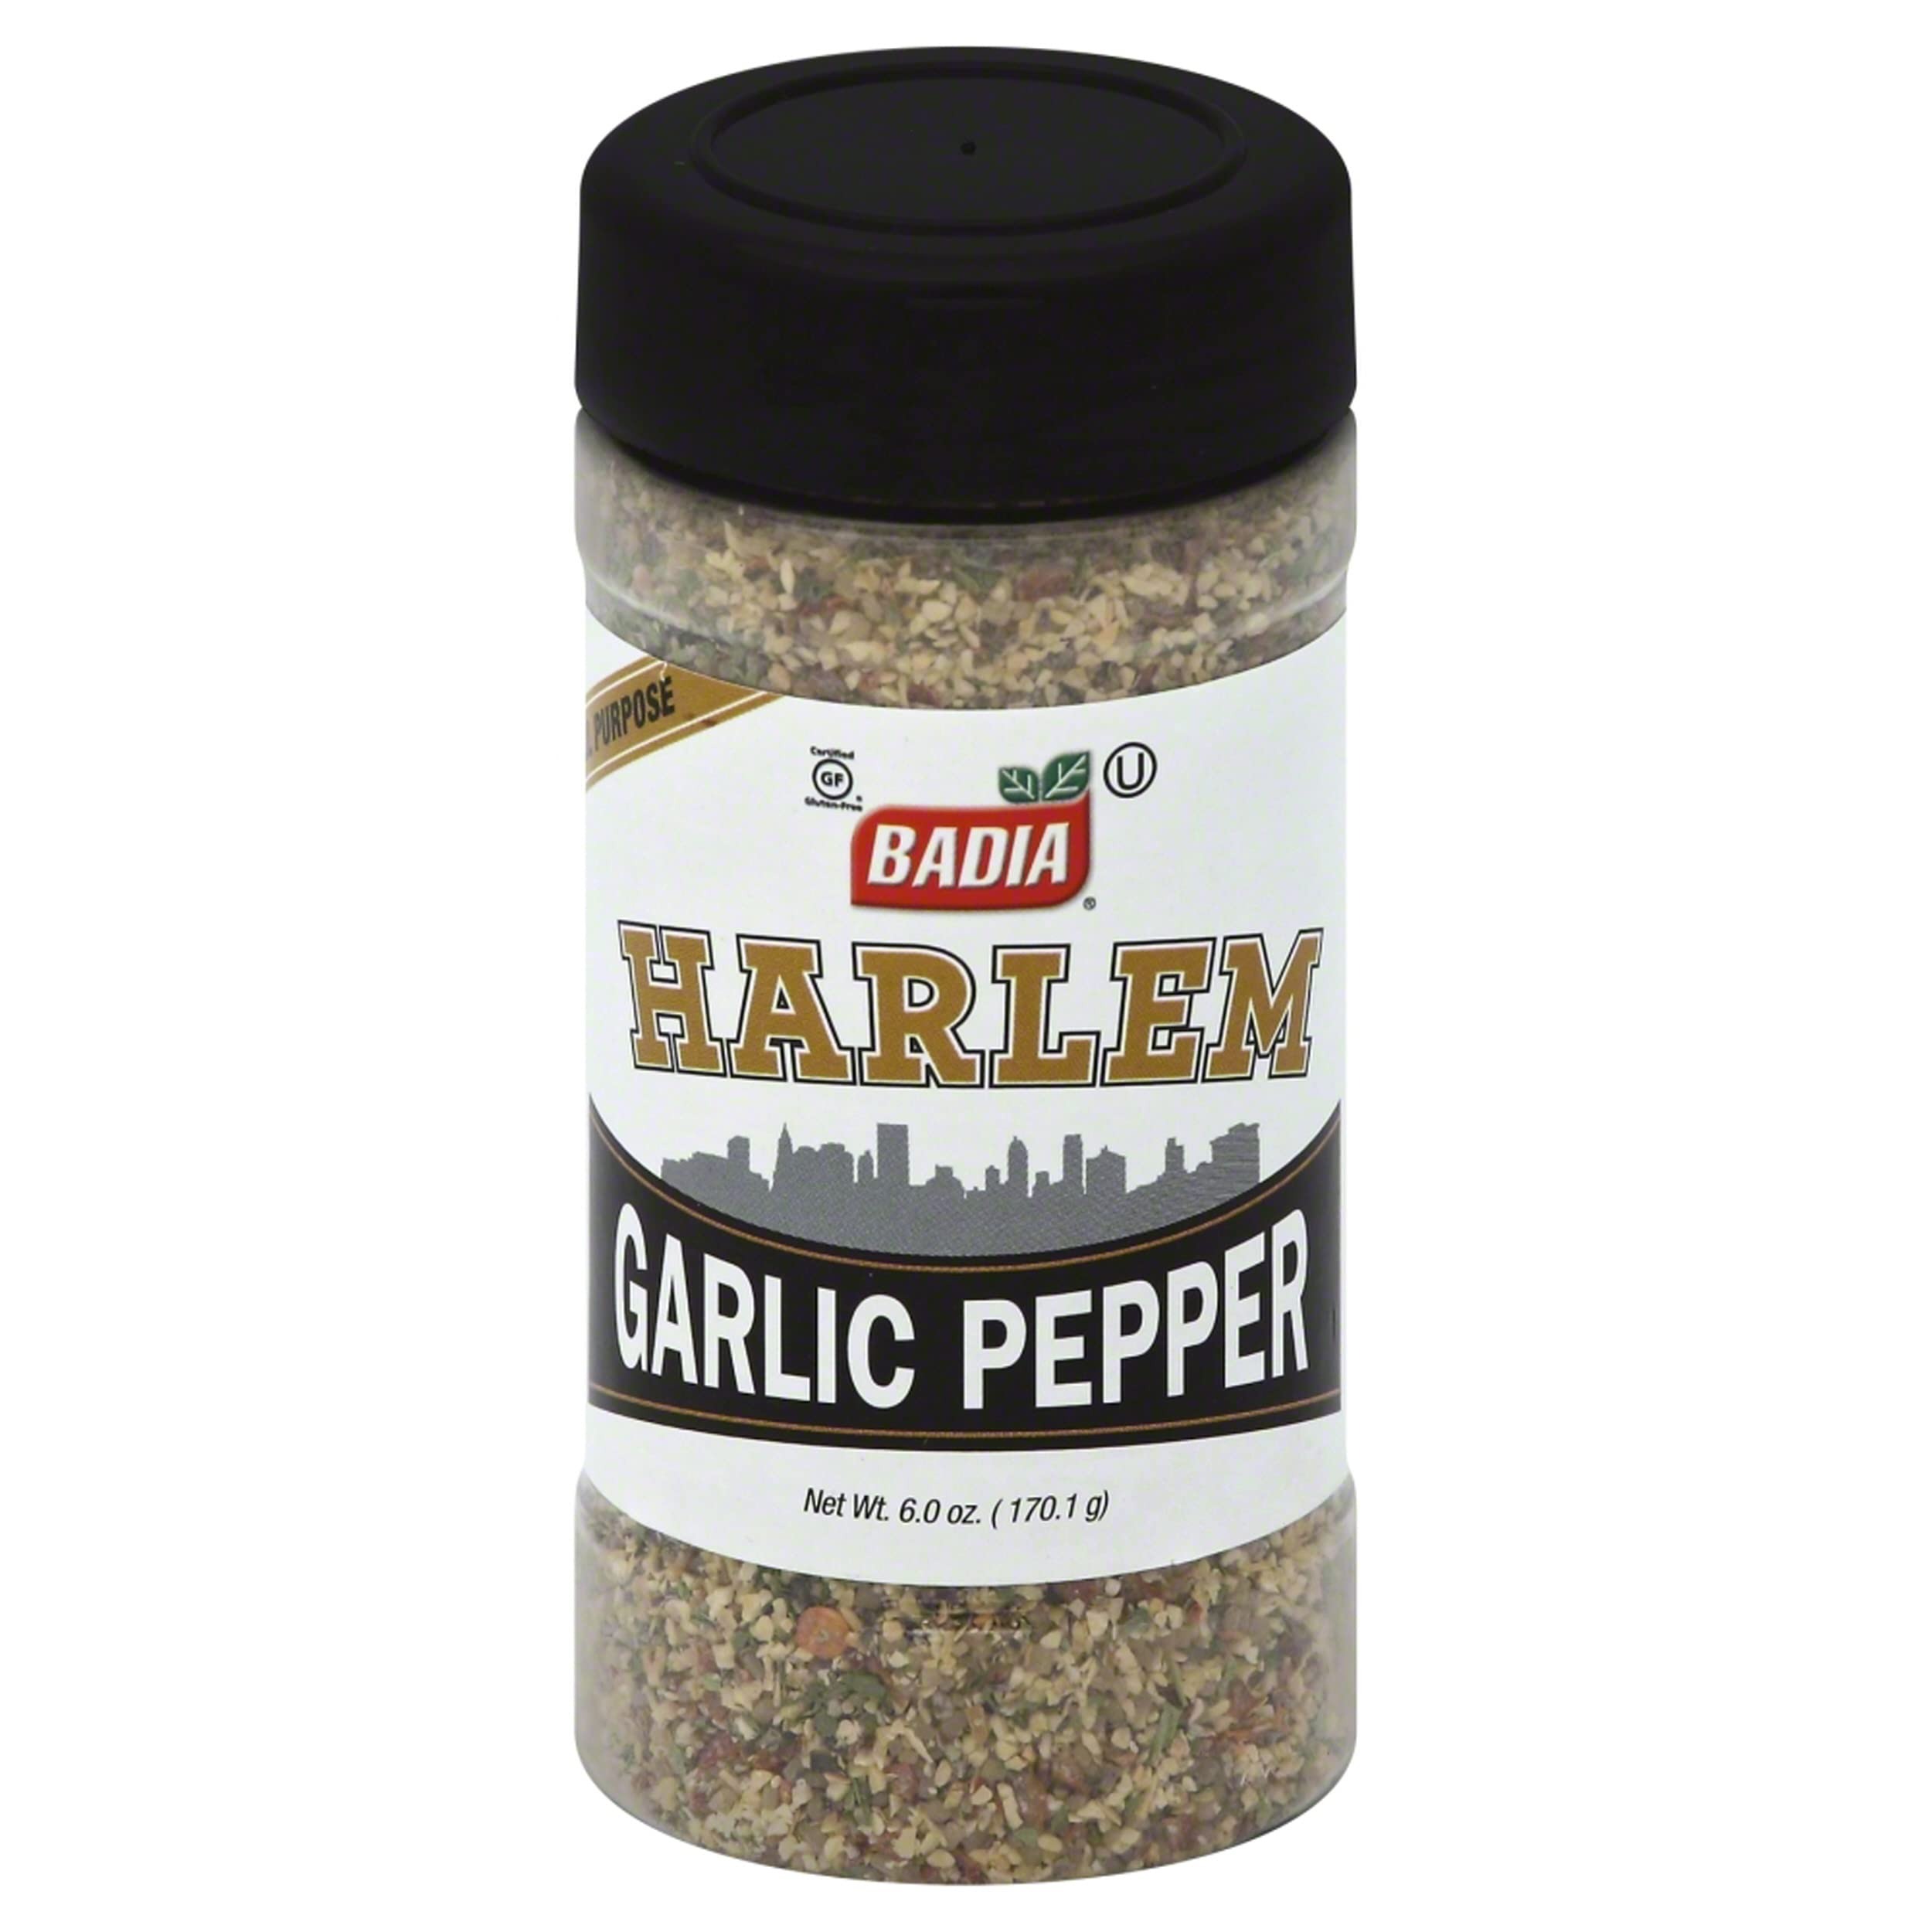
Item Name: Badia Harlem Garlic Pepper Seasoning, Gluten Free, 6 Ounce (Pack of 6)
Bullet Point: Badia Harlem Garlic Pepper Seasoning, Gluten Free, 6 Ounce (Pack of 6)
Value: 36.0
Unit: Ounce

Price: 8.71